Occupy Toronto

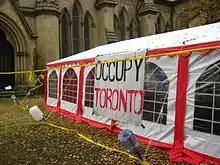
Occupy Toronto tent next to the Cathedral Church of St James

Almost two weeks after the protest began, occupiers still maintained their unlawful presence in St. James Park with no threat of removal by the municipal government and scheduled a march on Bay Street for 1 pm on October 27. During that occupation, after the protesters had caused the backup of 10 westbound King streetcars and six streetcars eastbound, bicycle police cleared hundreds of postal workers and other protesters from the intersection of King and Bay streets.